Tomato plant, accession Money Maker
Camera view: vertical (180 deg); turntable rotation: 240 degrees
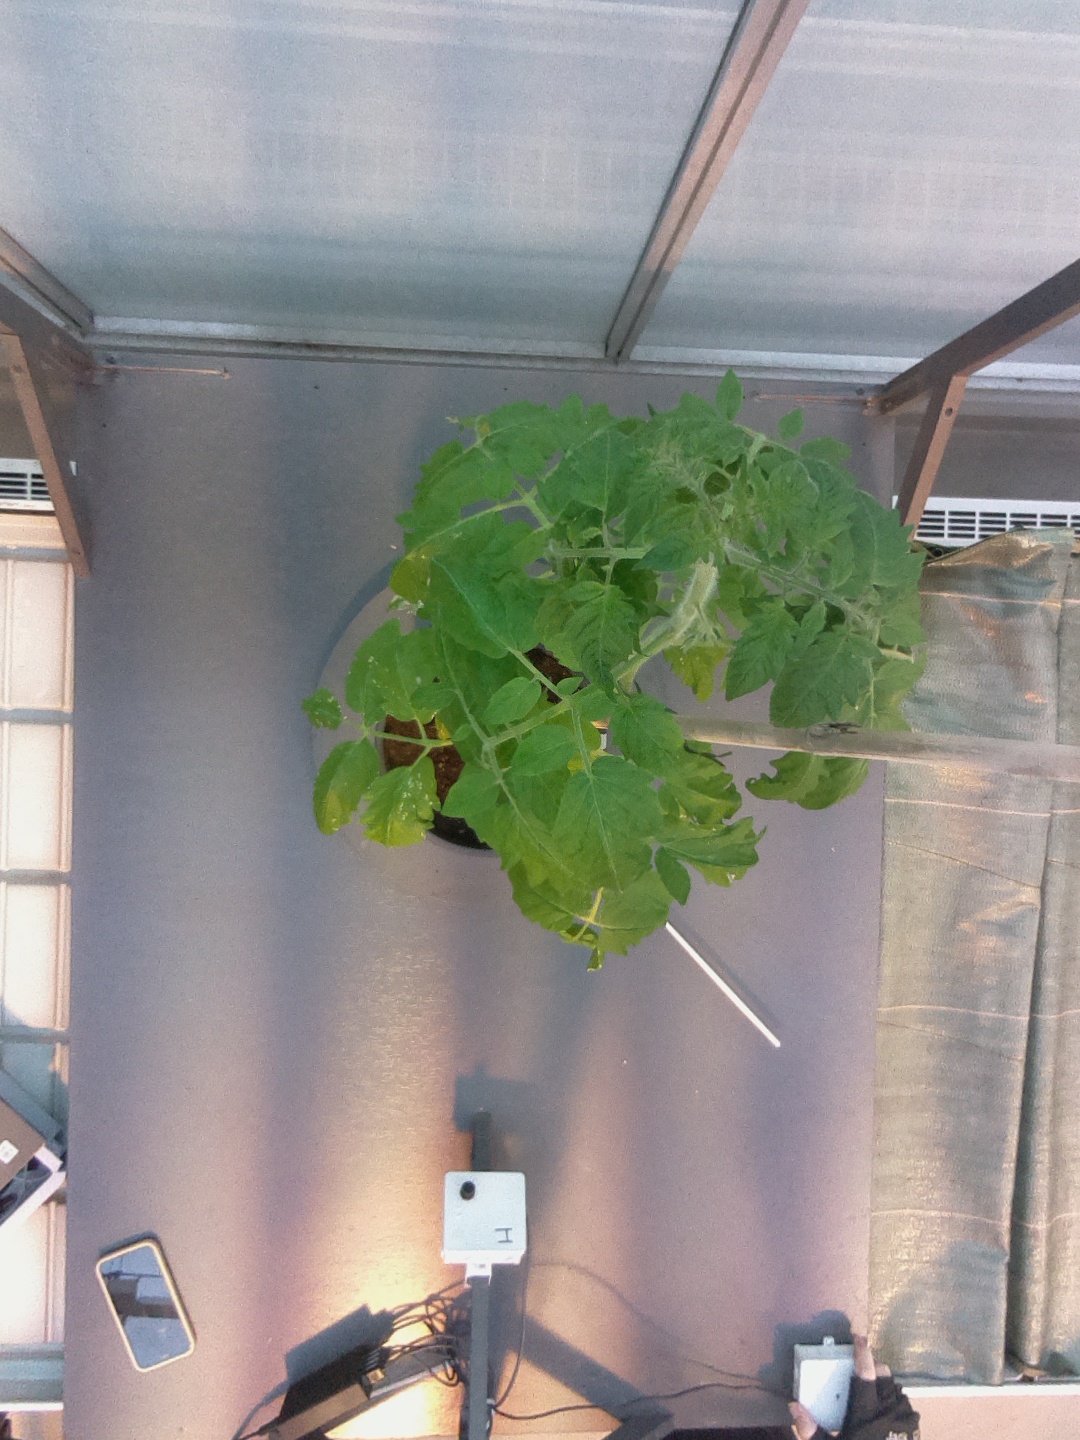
BBCH growth stage 54: 4 inflorescences visible